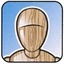
Concepts: Head
Face
Neck